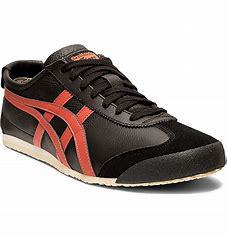
Brand: Onitsuka
Model: Tiger Onitsuka Tiger Mexico 66